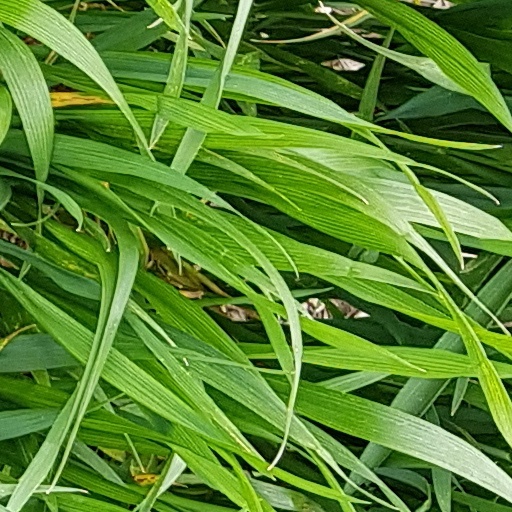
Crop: wheat